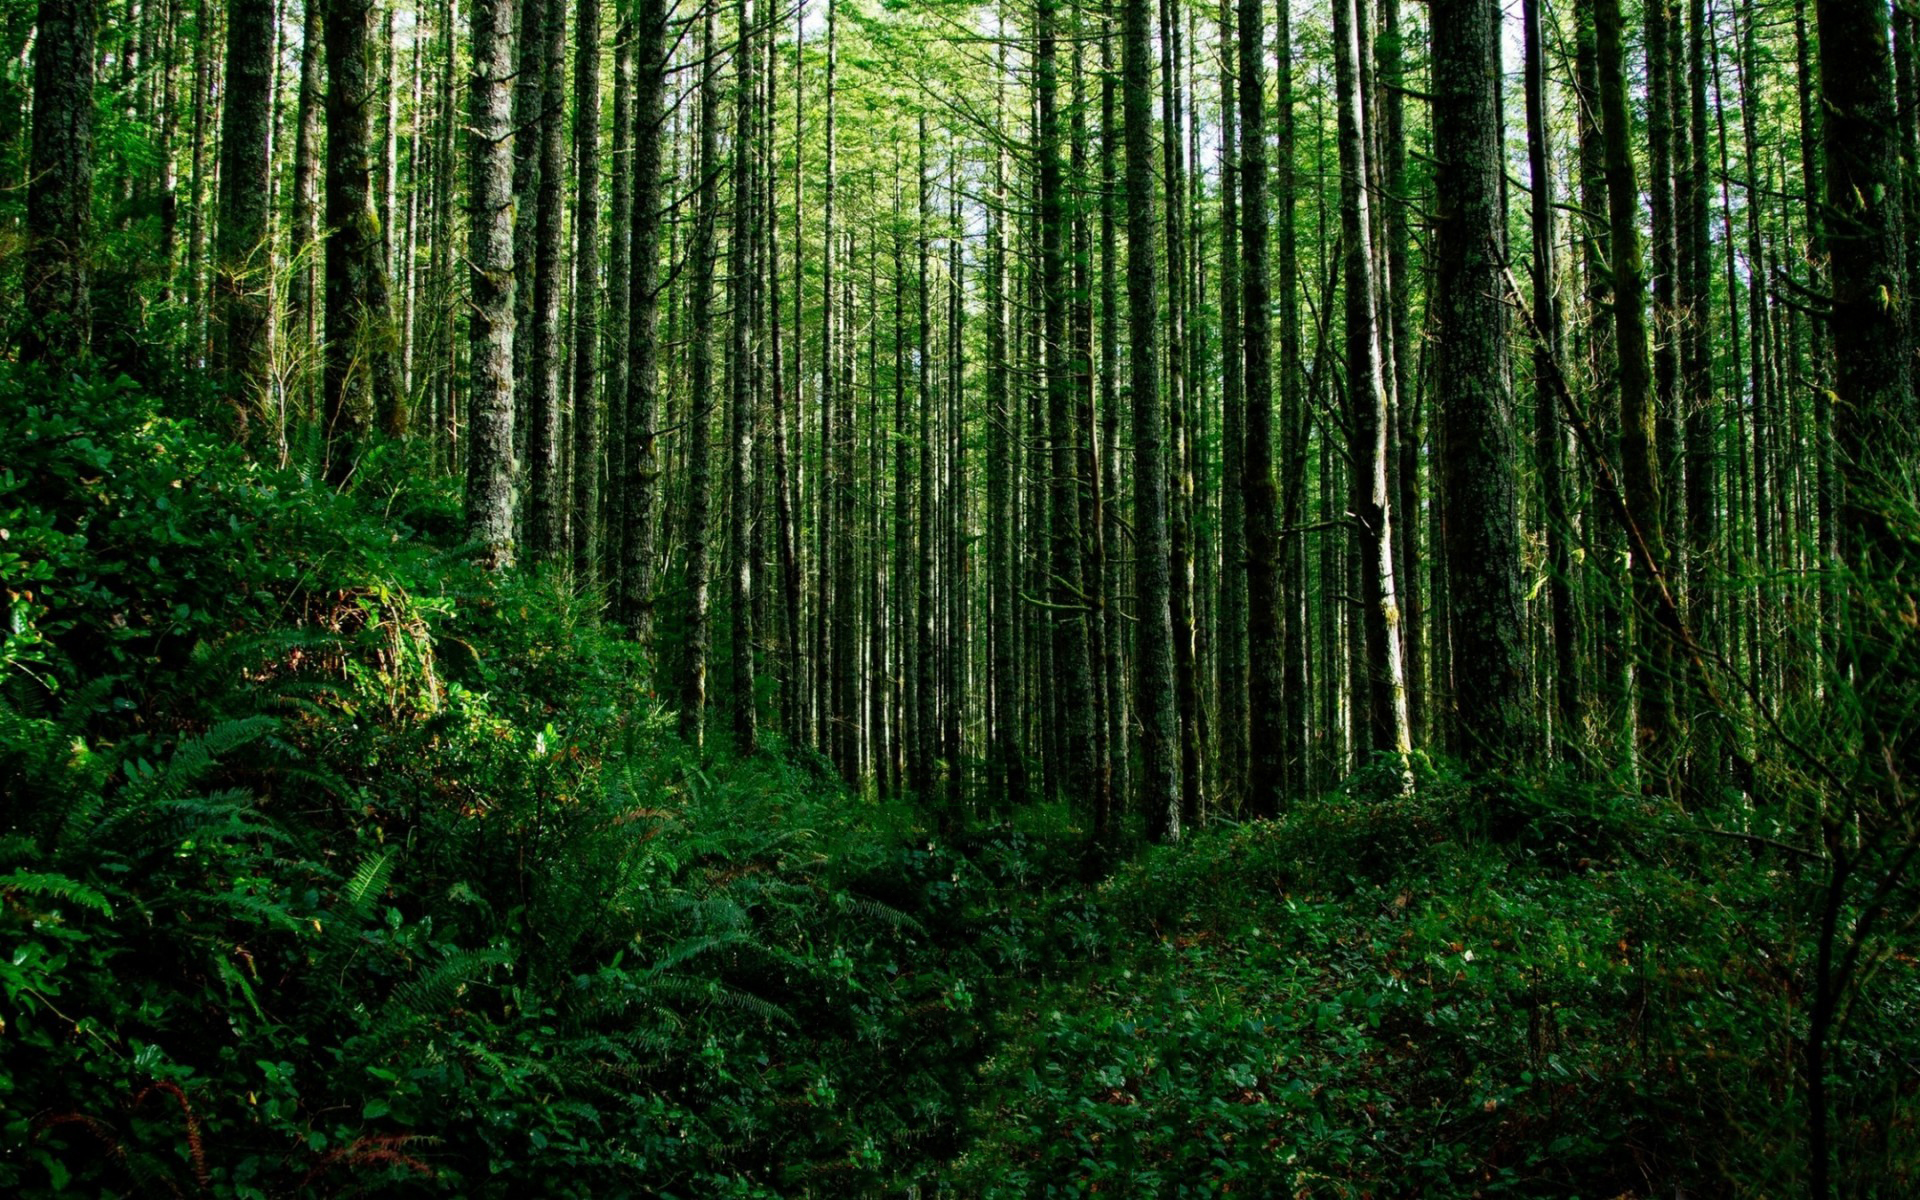
forest, trees, nature, earth, green, plant, tree, wood, terrestrial plant, natural landscape, trunk, People in nature, biome, deciduous, grass, groundcover, landscape, temperate broadleaf and mixed forest, woodland, spruce fir forest, grove, jungle, vascular plant, riparian forest, temperate coniferous forest, Northern hardwood forest, old growth forest, tropical and subtropical coniferous forests, path, plant stem, valdivian temperate rain forest, conifer, rainforest